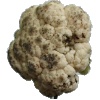
Label: cauliflower